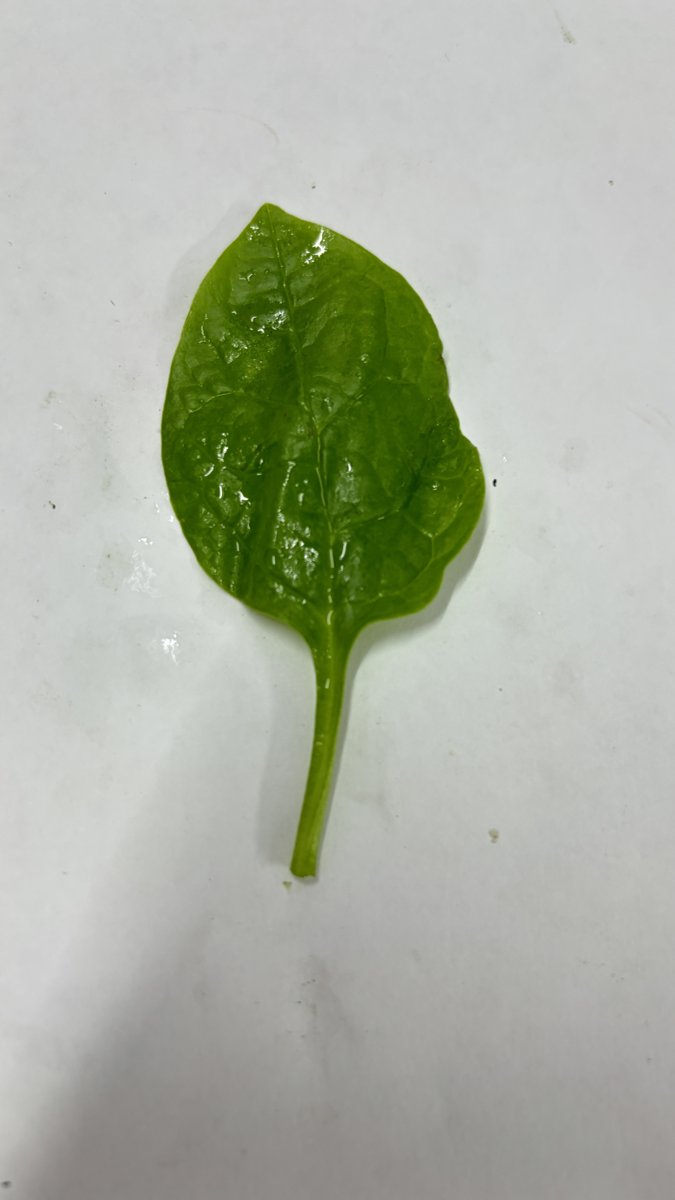
Label: Healthy-Leaf